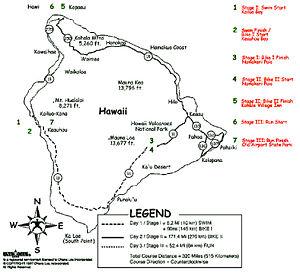
L'Ultraman Triathlon ou Ultraman est une compétition de triathlon extrême créée en 1983 sur la Big Island d'Hawaï par Curtis Tyler. La course est divisée en trois étapes qui se pratiquent sur trois jours consécutifs, pour un parcours total de 515 kilomètres. La première étape est une épreuve de natation de dix kilomètres dans la baie de Keauhou à Kailua-Kona, suivi d'un parcours à vélo tout terrain de 145 kilomètres assortie d'un dénivelé positif de 1 800 mètres. La deuxième étape est un parcours de cyclisme sur route de 276 kilomètres dans le Parc national des volcans avec un dénivelé de 1 200 mètres. La troisième et dernière étape consiste en la réalisation d'un double marathon, soit un parcours de 84 kilomètres de course à pied. La compétition d’Hawaï fait office de « championnat du monde » d'Ultraman et d'autres Ultraman qualificatifs pour la compétition d'Hawaï sont organisés dans le monde.